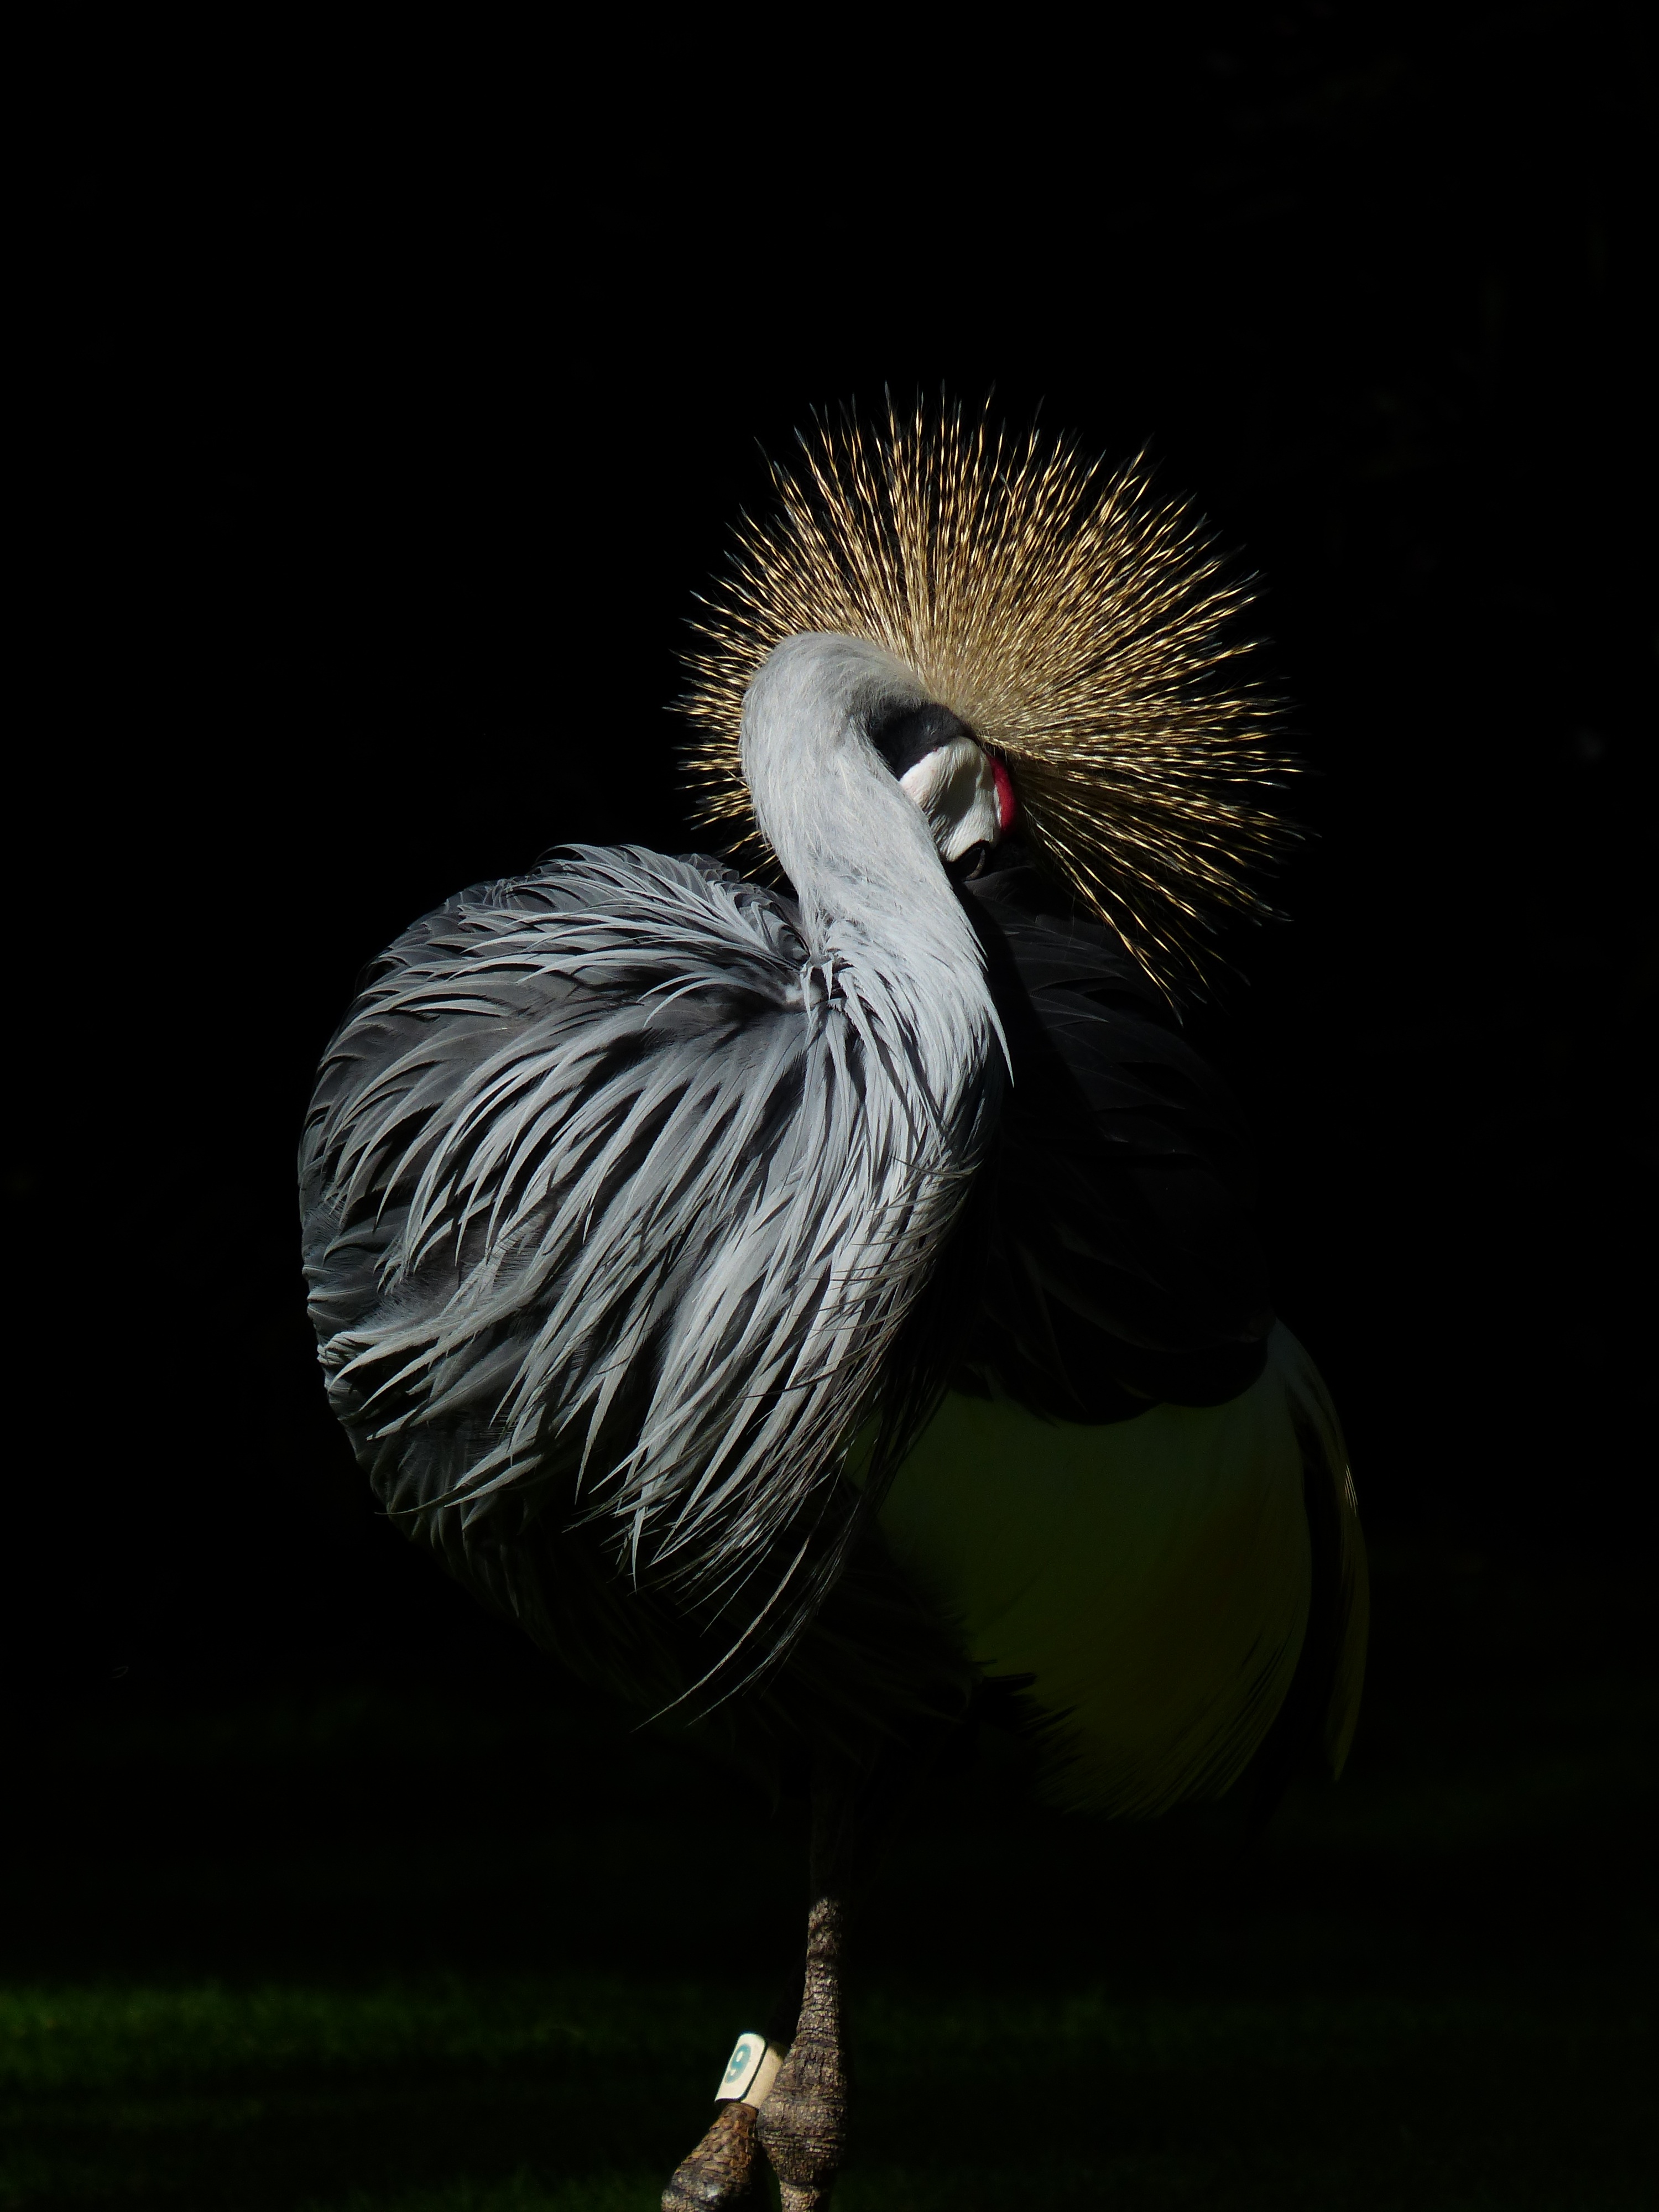
bird, wing, wildlife, beak, fauna, vertebrate, crane, spring dress, spring crown, grey crowned crane, balearica regulorum, grey neck grey crowned crane, south africa grey crowned crane, tufts of hair, standing out, gruidae